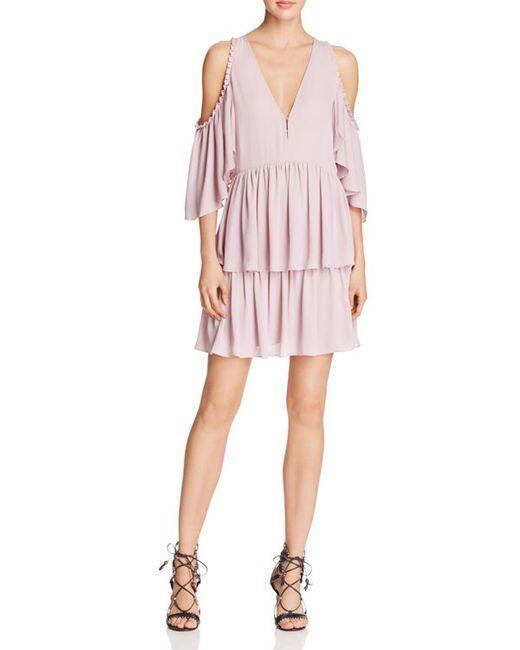
Baby rosa Chiffon V-Ausschnitt offene Schultern abgestuftes Tinic Kleid